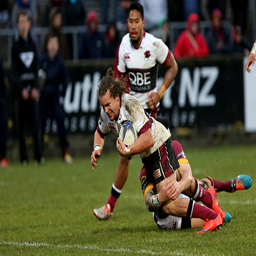
person dives over to score a try during the round match .